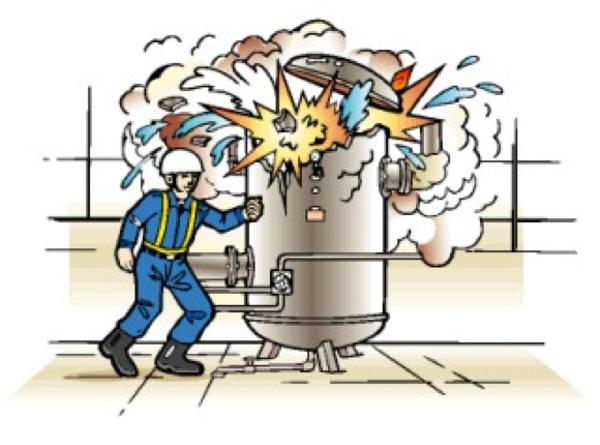
回答: お前が壊してどーするんじゃ!